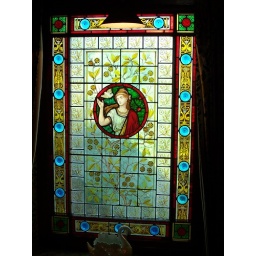
Stained glass in the music teachers house Beamish museum